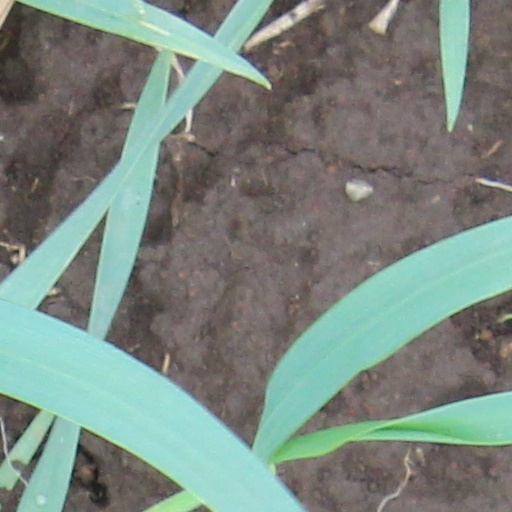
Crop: wheat